Mitropa

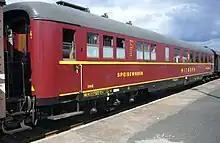
Restored 1939 Wumag Mitropa diner in Sonneberg, 2009

Based at East Berlin, Mitropa AG was one of the very few stock companies that remained in existence during the Communist era in East Germany. Beside sleepers and dining cars, it ran restaurants at all major stations, on passenger ships, and on Baltic ferries. In 1961 the company took over the East German motorway service areas and opened its first motel in 1971.